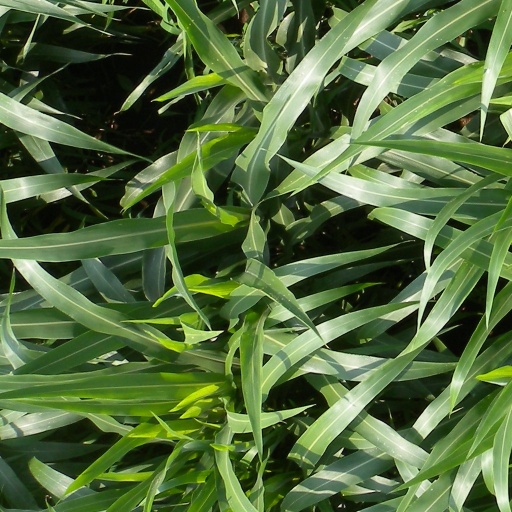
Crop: sorghum